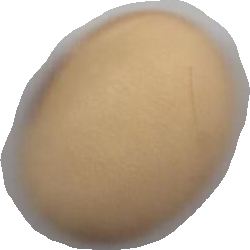
Variety: Anjasmoro